Savernake Station

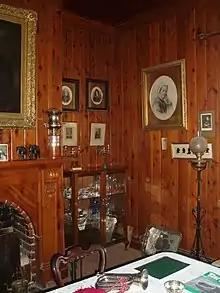
Homestead interior with moveable heritage

The photographic collections merit specific distinction as they provide a vivid and detailed record of Savernake Station as a working property, of the life of the Sloane family and of the district. The most accomplished of the Sloane family photographers was Ian Fyfe Sloane whose legacy is represented by an extensive collection of his photographs, negatives and movie films as well as reel to reel tapes and, his darkrooms and photographic equipment (note in 1986, Ian Sloane's reel to reel tape collection provided the ABC with recordings of Blue Hills which were not in the ABC archives). This collection is an outstanding series of photographic essays of farming life in still and movie images. Movie footage contained in DVDs "Heritage Farming in Australia" and 'Australia's Pastoral Heritage' has received international awards from USA and Europe, as well as accolades from National Film and Sound Archives in Canberra and Melbourne. The collection includes unique colour footage of entire length of Murray River 1953–55. At the launch of the video "Heritage Farming in Australia" Dr Jeff Brownrigg of the National Film and Sound Archive, Canberra, stated "What we have in his work is a time capsule, a record of a vanished way of doing things". Ian's extensive production of still photographs was the "foundation" for Alex and Ann Sloane's publication "Heritage Farming in Australia", 1998. Ian Sloane began taking photographs at an early age as his mother Jeanie Sloane was a keen amateur photographer. At least one of her albums is on display in the homestead and the images offer a woman's perspective on life at Savernake Station.